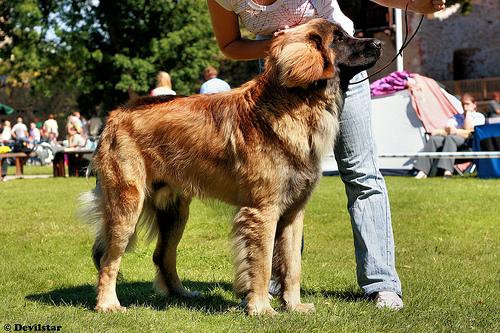
Breed: leonberger